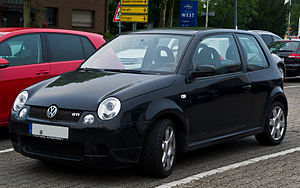
Volkswagen Lupo / Lupo GTI
Volkswagen Lupo var den første europæiske mikrobilsmodel fra Volkswagen, som var næsten identisk med den i 1997 introducerede SEAT Arosa.